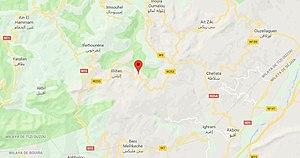
Village Tizit
Tizit, en kabyle Thizit, en Thifinagh ⵜⵉⵣⵉⵟ est un village de la commune Illilten, de la wilaya de Tizi-Ouzou en Algérie.